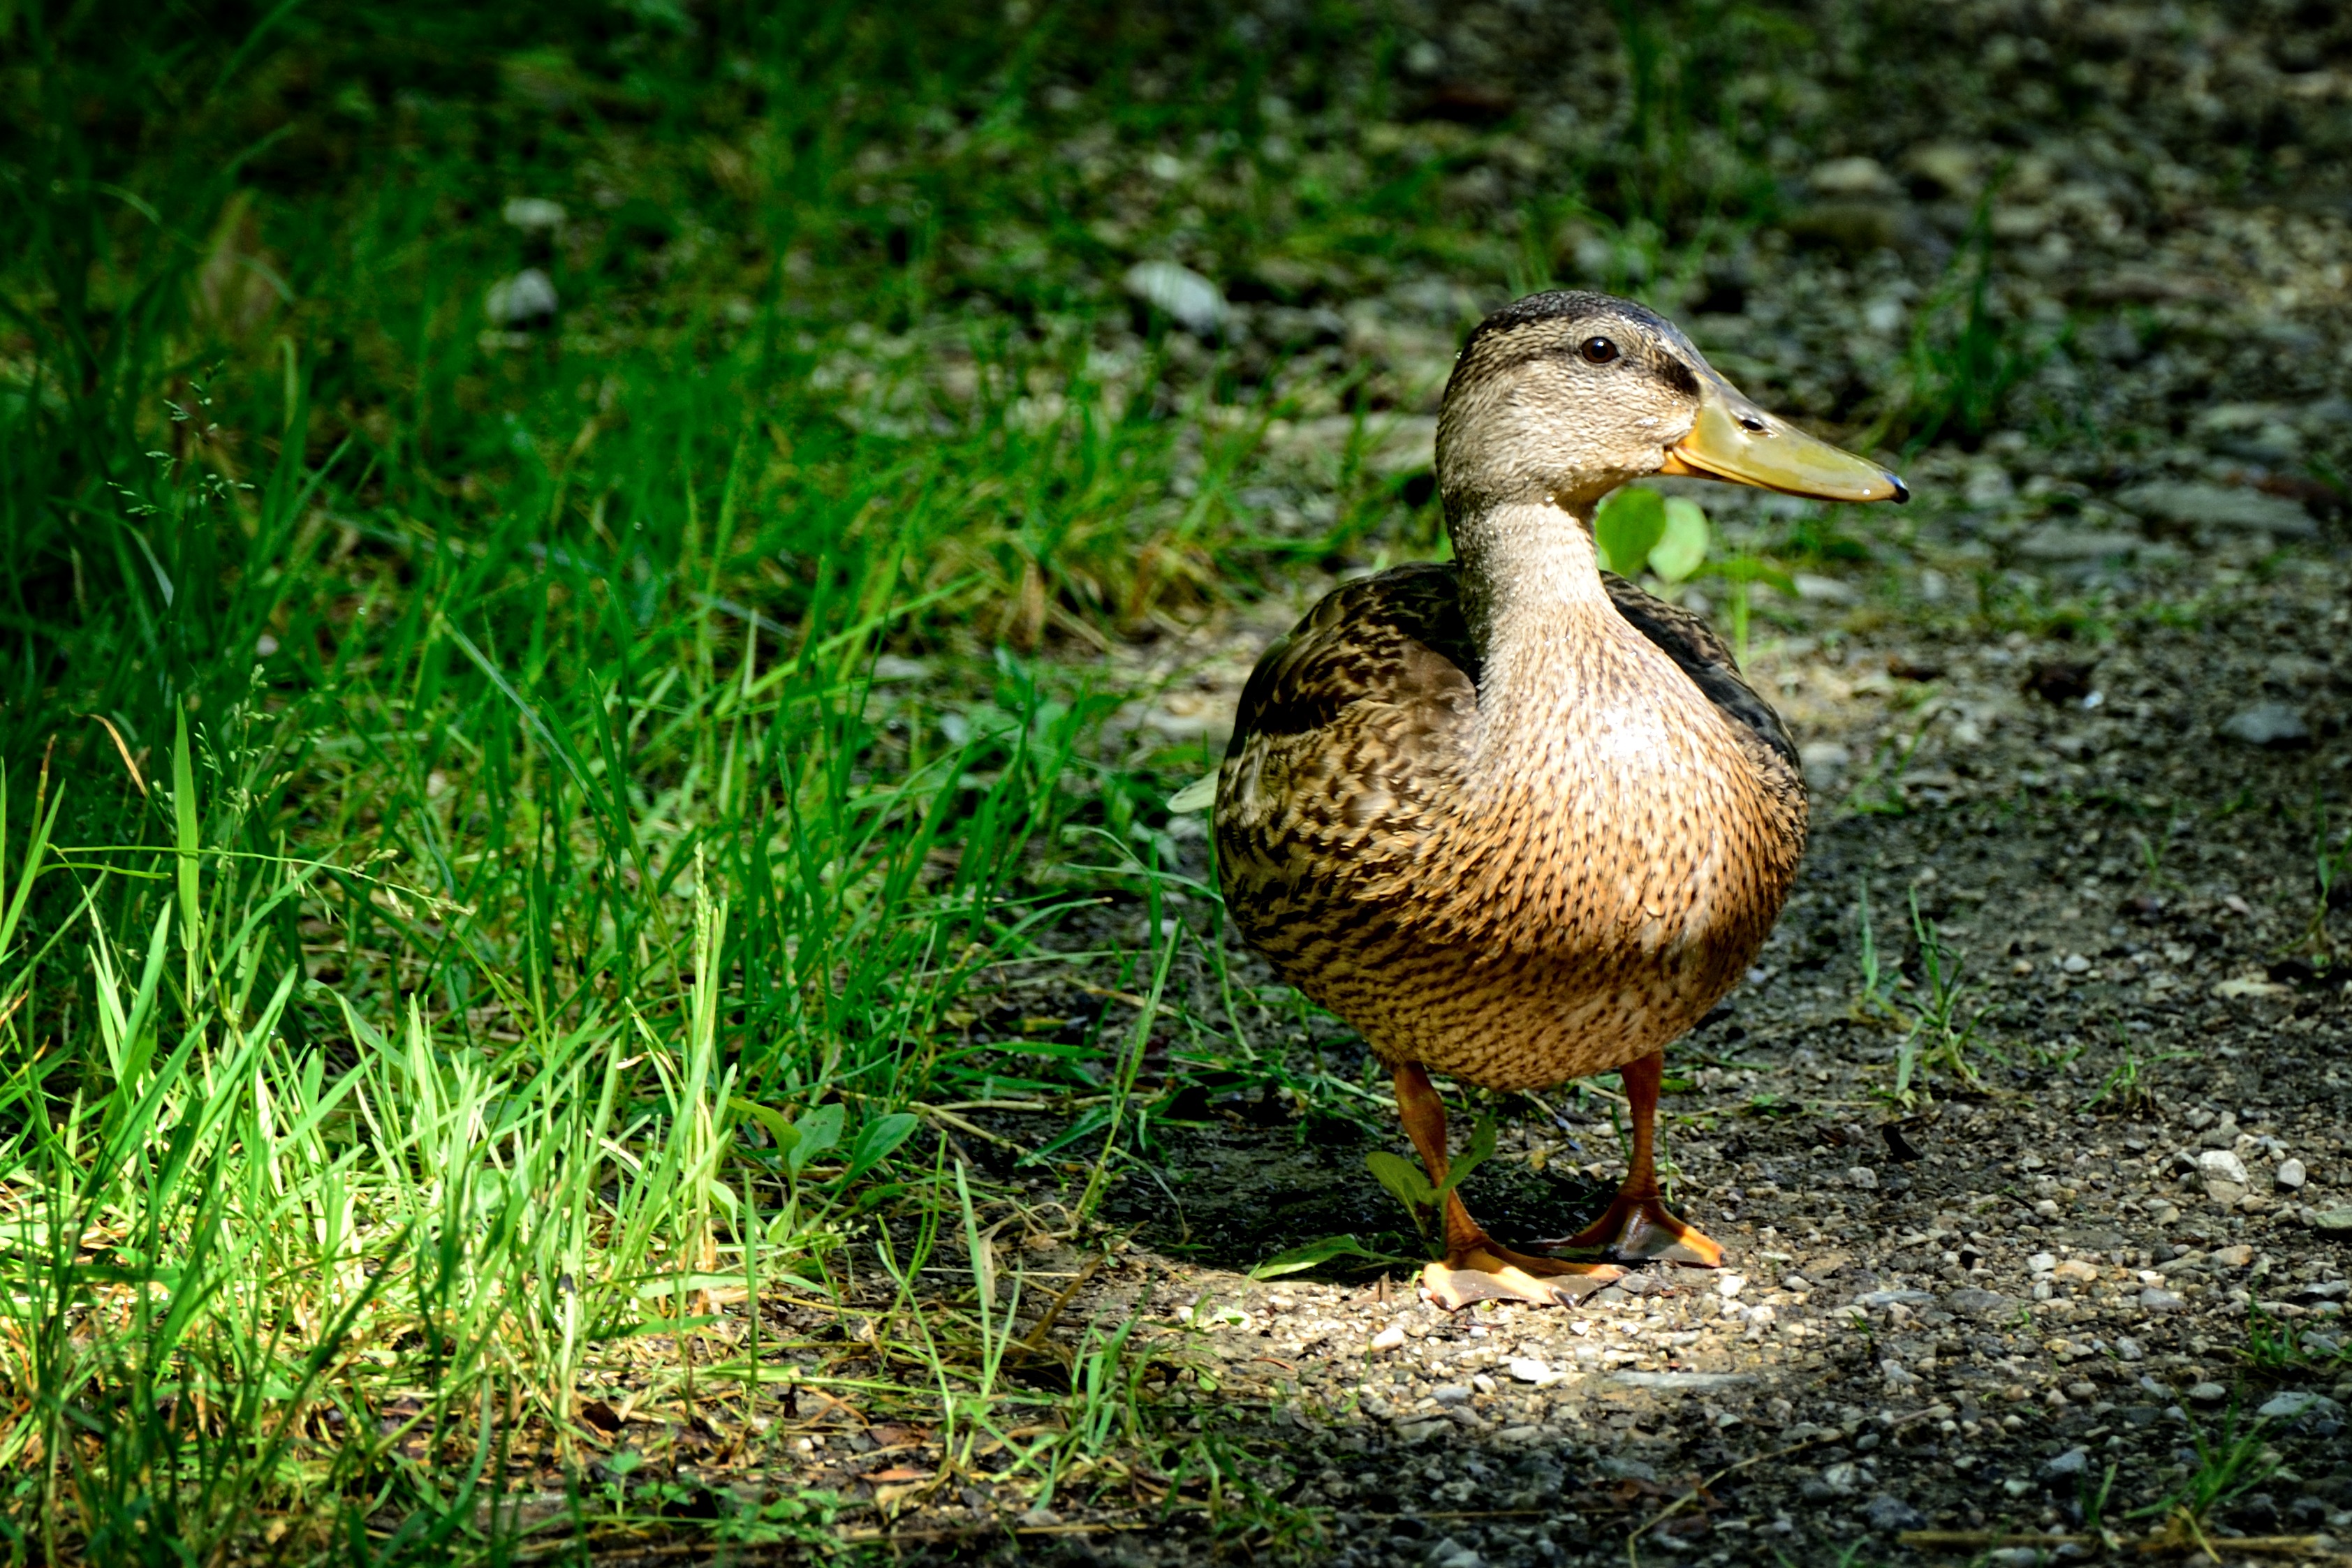
nature, forest, grass, bird, meadow, prairie, atmosphere, animal, female, wildlife, green, beak, rest, fowl, fauna, poultry, duck, goose, vertebrate, waterfowl, mood, idyll, water bird, mallard, wild duck, in the green, ducks geese and swans